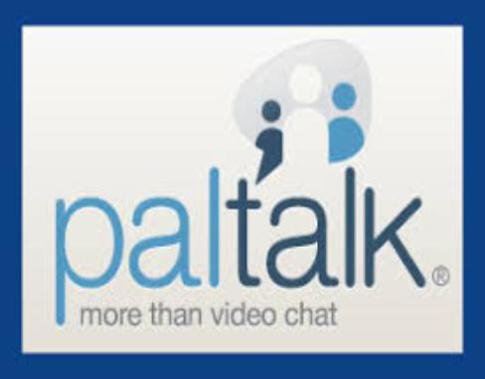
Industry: Others